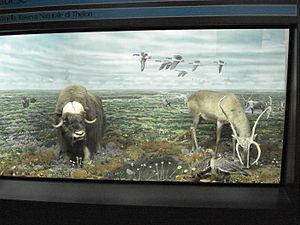
Un musée d’histoire naturelle est un musée qui conserve et présente des collections de sciences naturelles mais aussi, assez fréquemment, d’anthropologie ou d’histoire des sciences.
Le diorama est un dispositif de présentation par mise en situation ou mise en scène d'un modèle d'exposition, le faisant apparaître dans son environnement habituel.